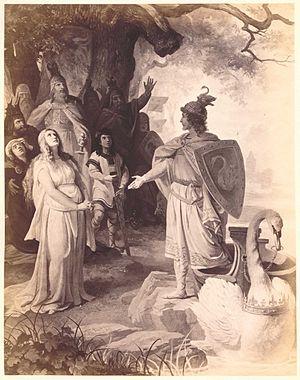
Theodor Pixis et un peintre, lithographe et illustrateur allemand.